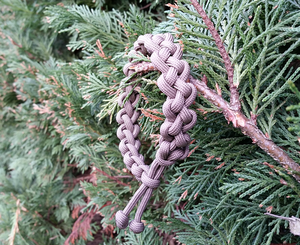
Bracelet de survie avec nouage ""Zipper"" et fermeture ""Mad Max""
De nombreux types de nouages des bracelets de survie existent et font même l'objet d'un certain nombre d'ouvrages papier et numériques. Portés par l'univers du survivalisme, ils font l'objet d'une diffusion assez large et leur méthodologie de construction est accessible sur Internet, notamment sur les sites de partage de vidéos, de photos ou d'arts créatifs.